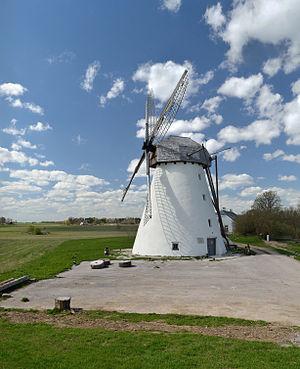
Seidla est un village de la Commune d'Albu dans le Comté de Järva en Estonie.
Le comté de Järva est l'un des 15 comtés d'Estonie, situé en plein centre du pays. Le comté compte 35 926 habitants, soit moins de 3 % du total du pays, pour une superficie de 2 459,58 km².